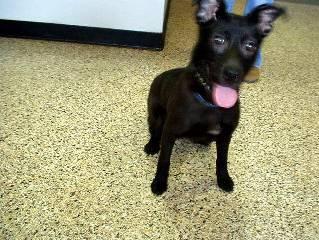
dog